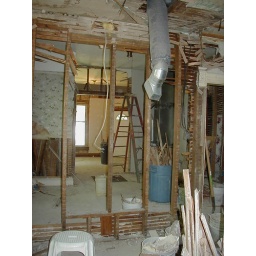
Framework, original window in the kitchen